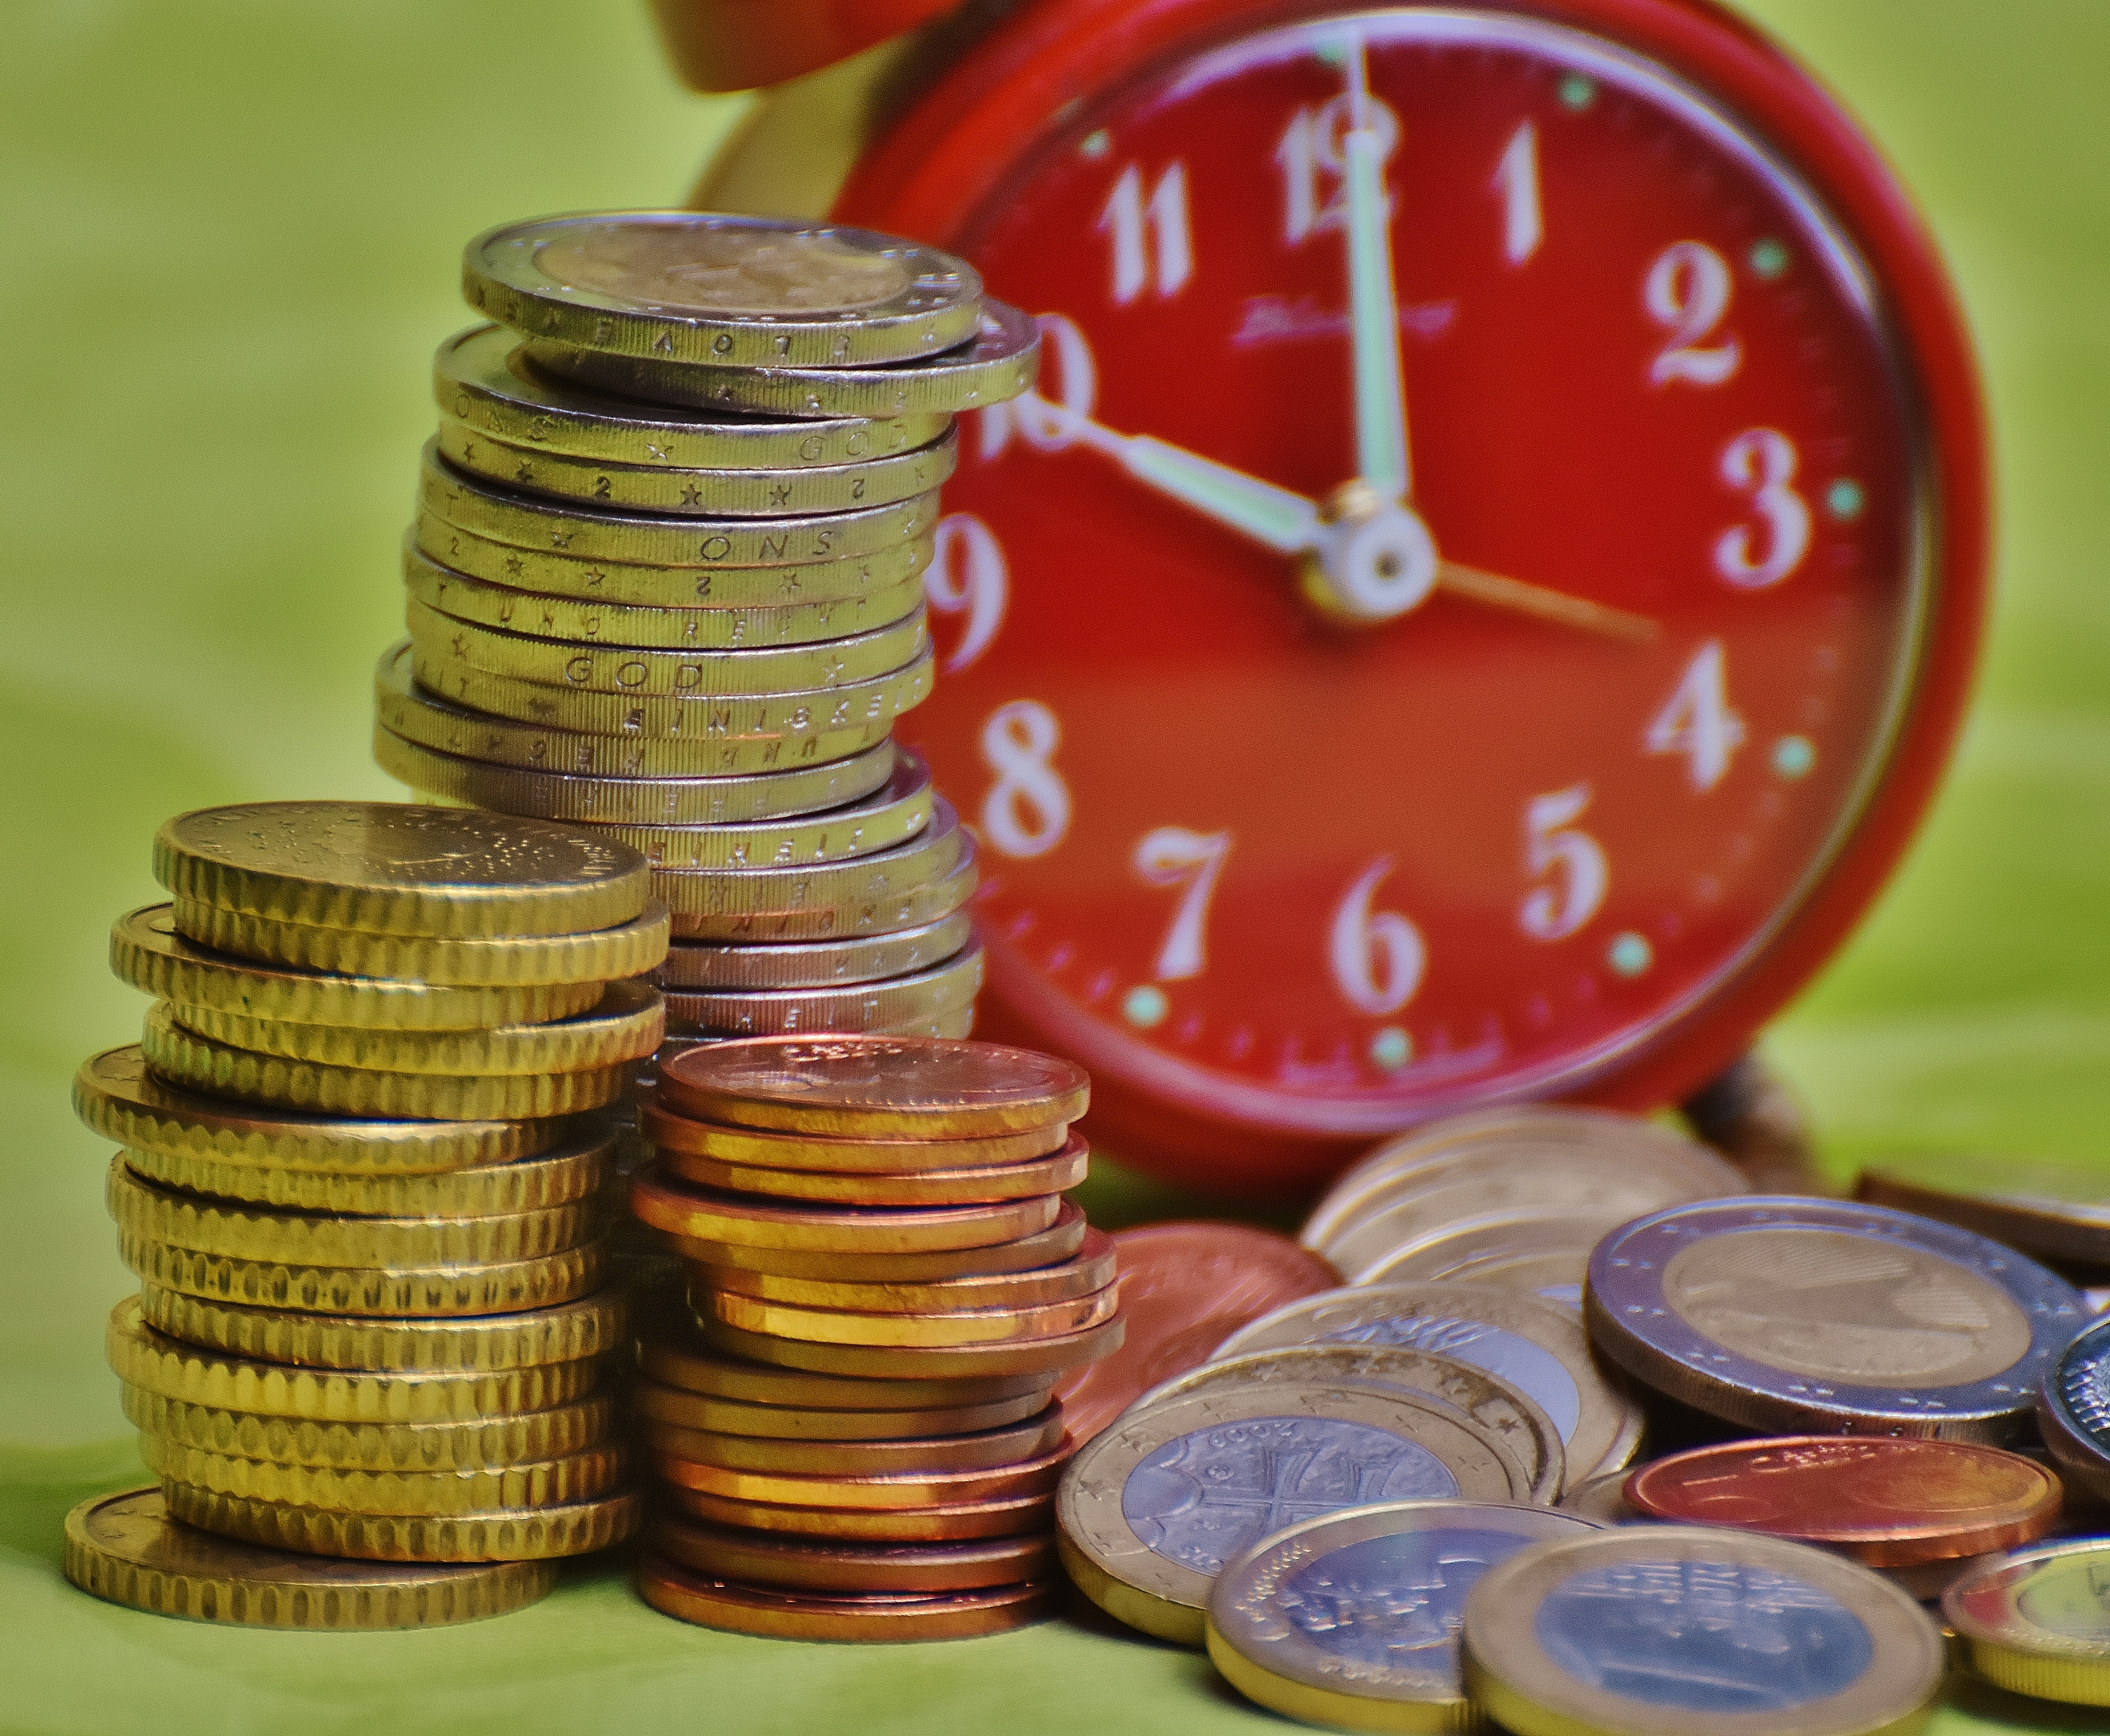
money, cash, reserve, currency, euro, coin, merit, reserves, coins, cash and cash equivalents, finance, time is money